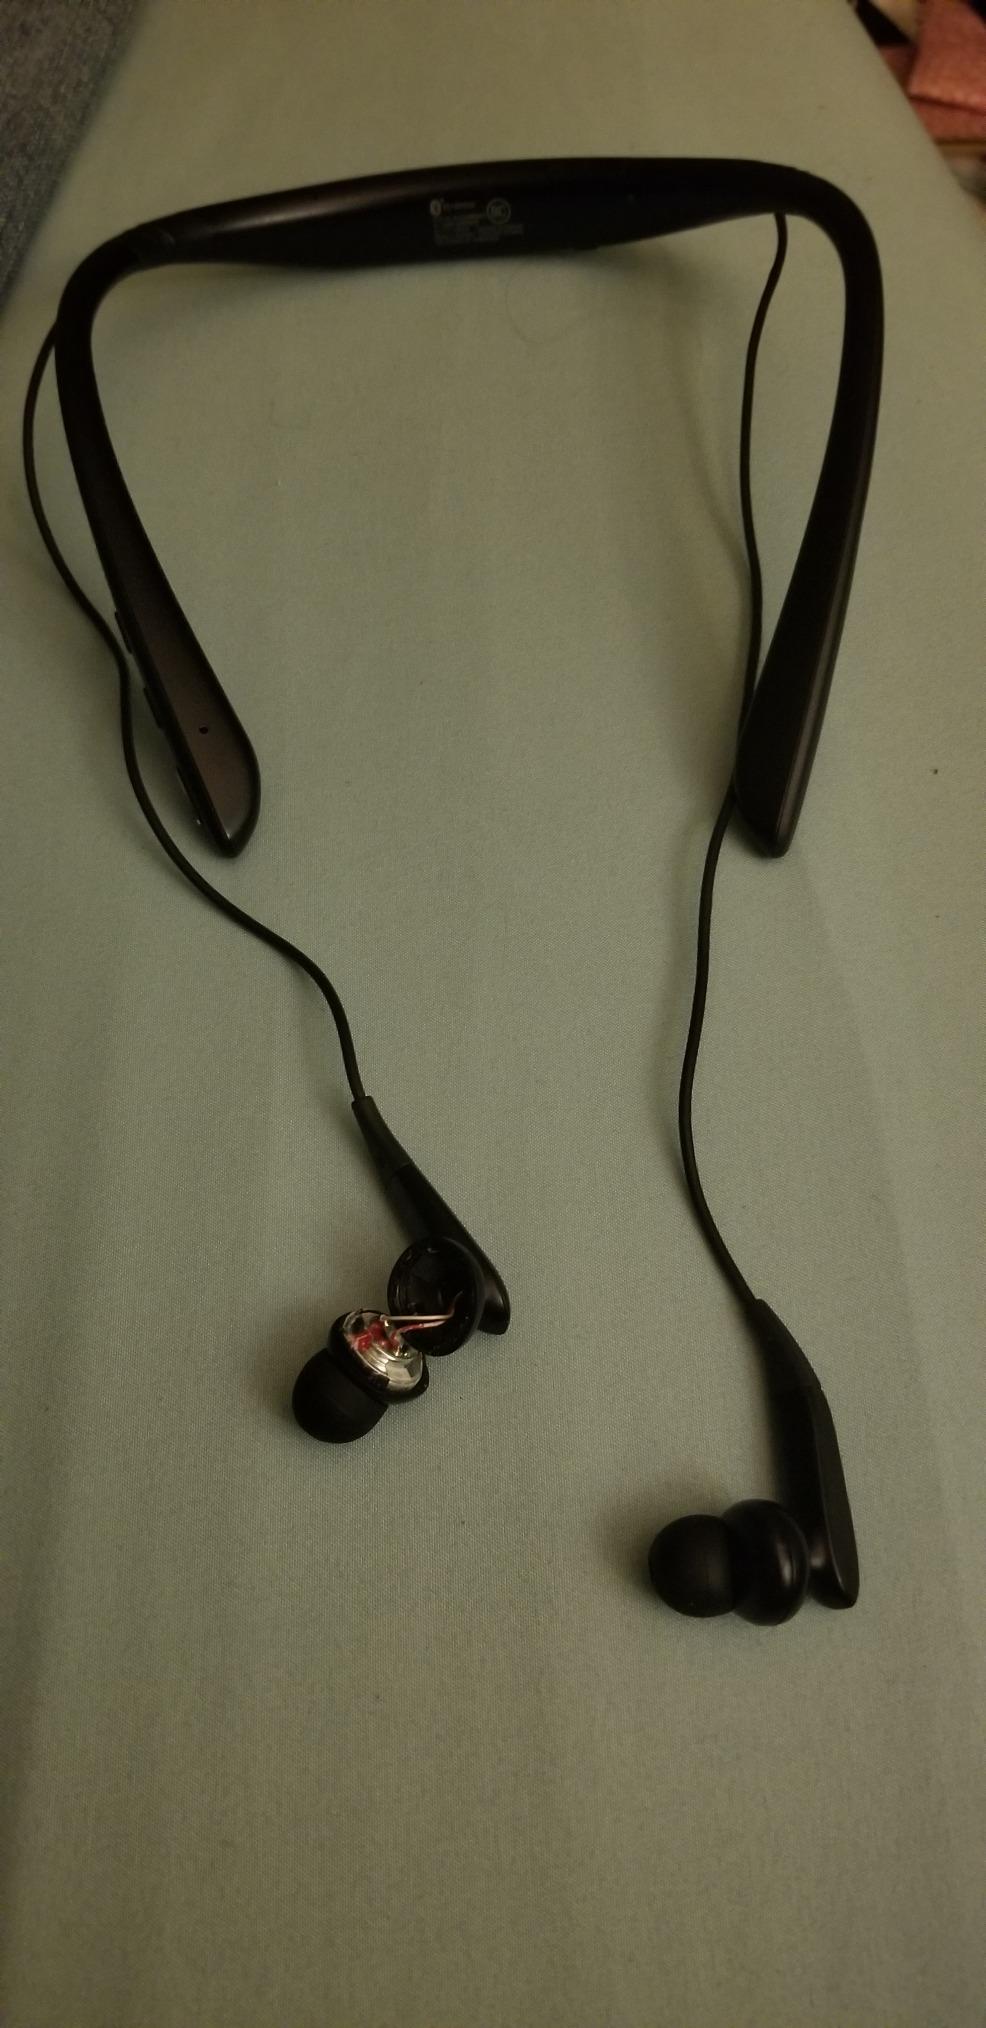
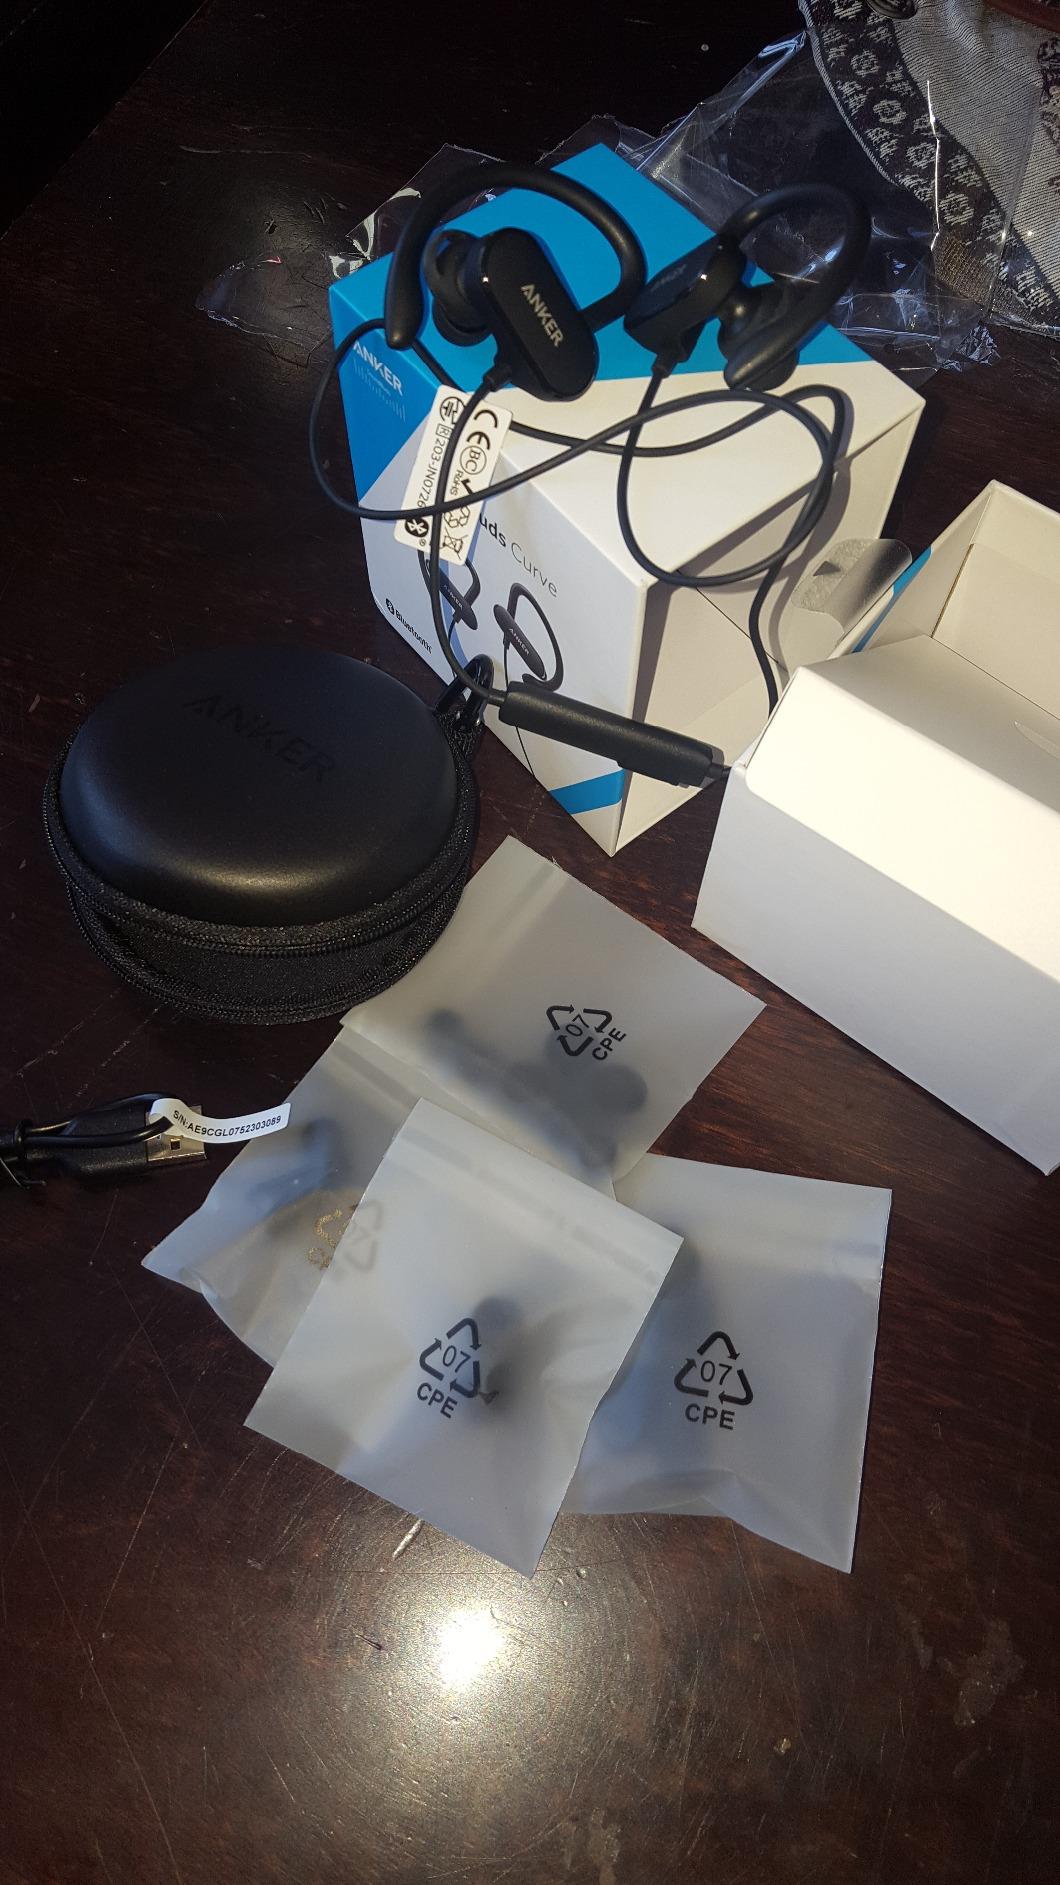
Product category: headphones
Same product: no